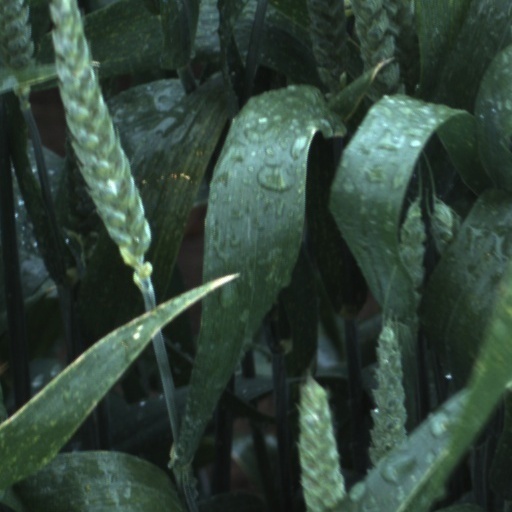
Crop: wheat